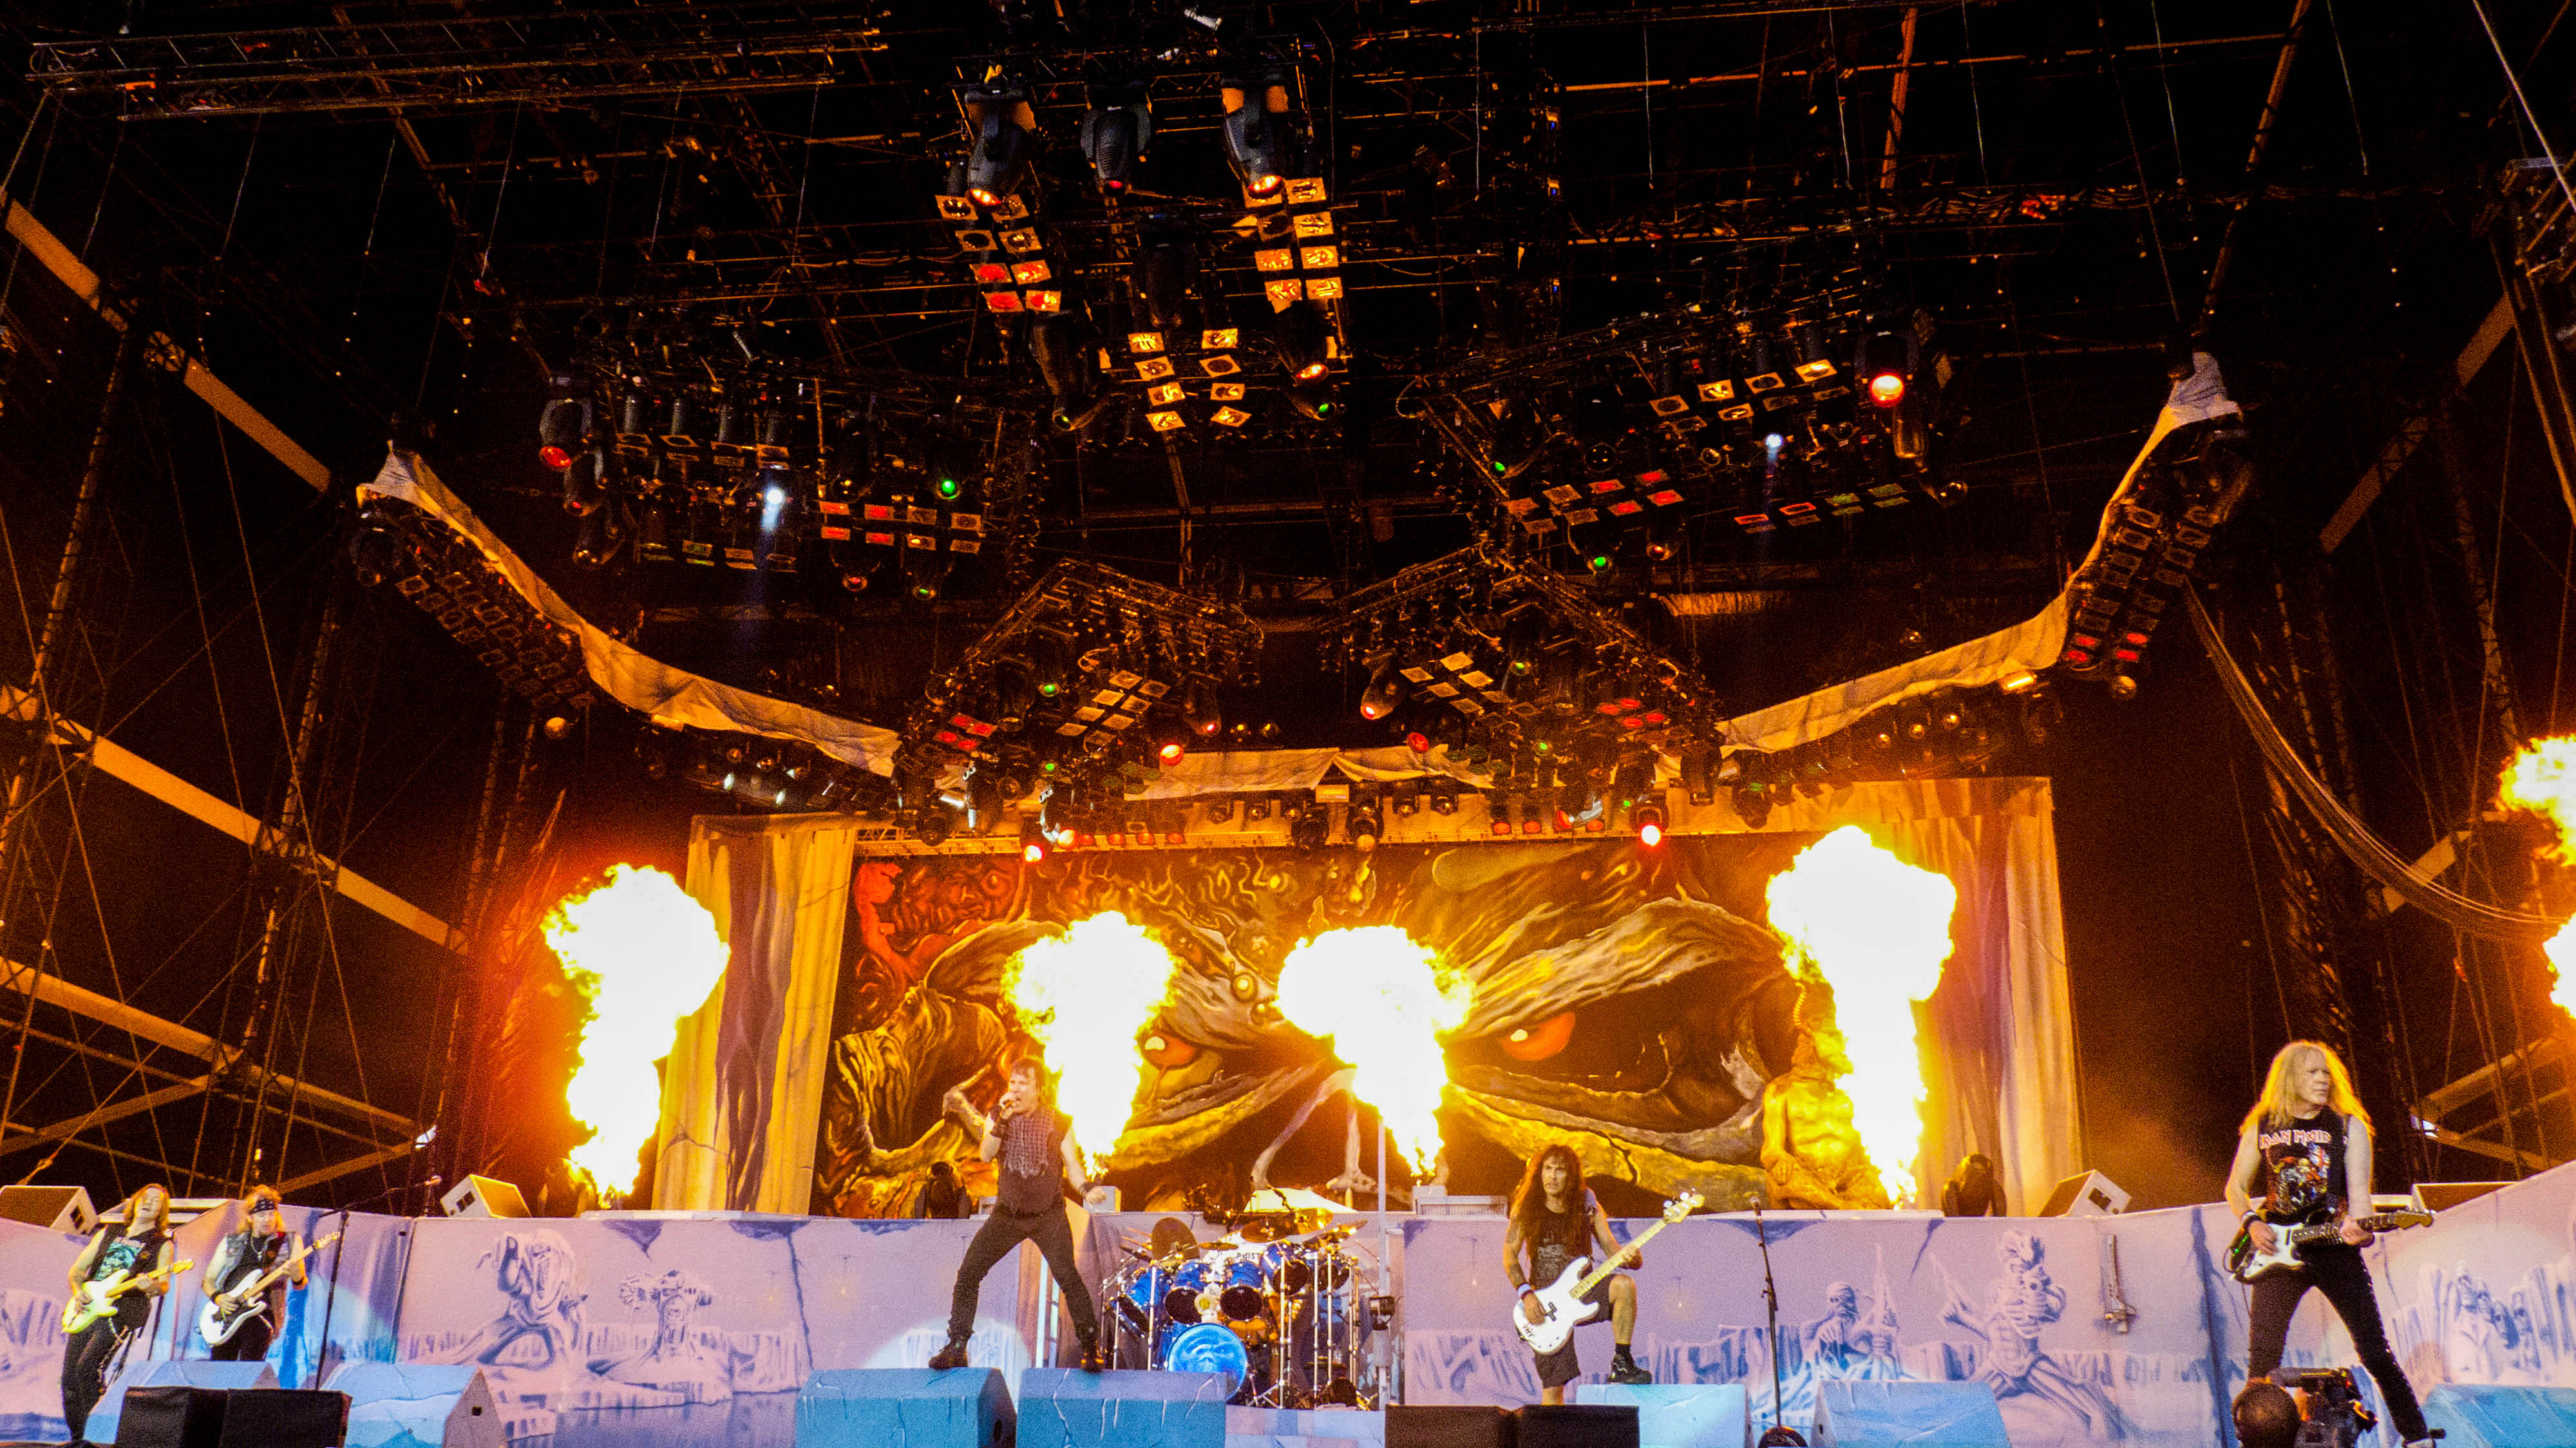
music, group, people, travel, concert, singer, band, flame, fire, musician, performance art, festival, lights, stage, performance, party, performing arts, musical theatre, heavy metal band, Iron Maiden Graspop 2013